Jerusalem–Khan railway station

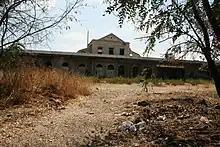
Jerusalem railway station in 2008 before being extensively restored

In 1959 the railway tracks to Jerusalem underwent extensive renovations, but over time, the number of passengers using the line decreased, especially after the opening of Highway 1. For the majority of the years until the line was finally closed, there was only once or twice daily service to Tel Aviv South railway station (now also closed) and / or Haifa Center (now Center HaShmona) railway station. During the 1990s, due to the poor level of railway tracks maintenance, there were many minor derailments; therefore it was decided to close the section of the Jaffa–Jerusalem railway line from Beit Shemesh railway station along Nahal Sorek to Jerusalem. On 14 August 1998 the last train service left the station, and on 15 August 1998 the station was officially closed. The Beit Shemesh–Jerusalem section was later renovated and reopened in 2005, but only reached the Malha neighborhood, with the railway between the newly-built Malha railway station and the original Jerusalem station having been abandoned. The section from Malha to Beit Shemesh was closed again in 2020 following the COVID-19 pandemic, citing poor ridership and long journey times (especially compared to the new Tel Aviv-Jerusalem railway) and the railway's long, winding course causing excessive damage to train axles.